Moola Chotok

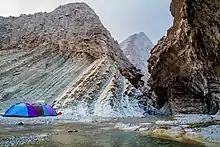
Camps at Moola Chotok

Khuzdar was the capital of the Brahui kingdom of Makran.